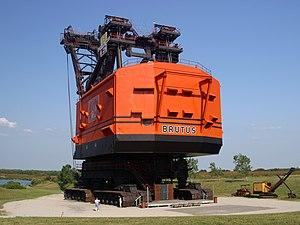
Big Brutus est le surnom d'une pelle de modèle Bucyrus-Erie 1850B électrique, qui était la deuxième plus grande de ce type — après The Captain — en activité dans les années 1960 et 1970. Utilisée dans les opérations minières, la machine est conçue pour creuser le sol de 6 à 21 m avec une godet d'une contenance d'environ 70 m³. La machine mesure 49 m de hauteur pour un poids d'environ 5 000 tonnes.